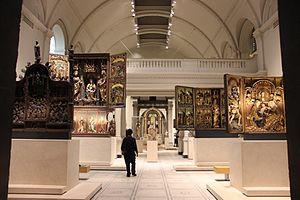
Le Victoria and Albert Museum, souvent abrégé « V&A », est un musée national d'art situé à Londres, dans le quartier de South Kensington. Il est le plus grand musée au monde d'arts appliqués et décoratifs et de design, ainsi que de sculpture, abritant une collection permanente de plus de 2,27 millions d'objets. Il a été fondé en 1852 et porte le nom de la reine Victoria et du prince Albert.